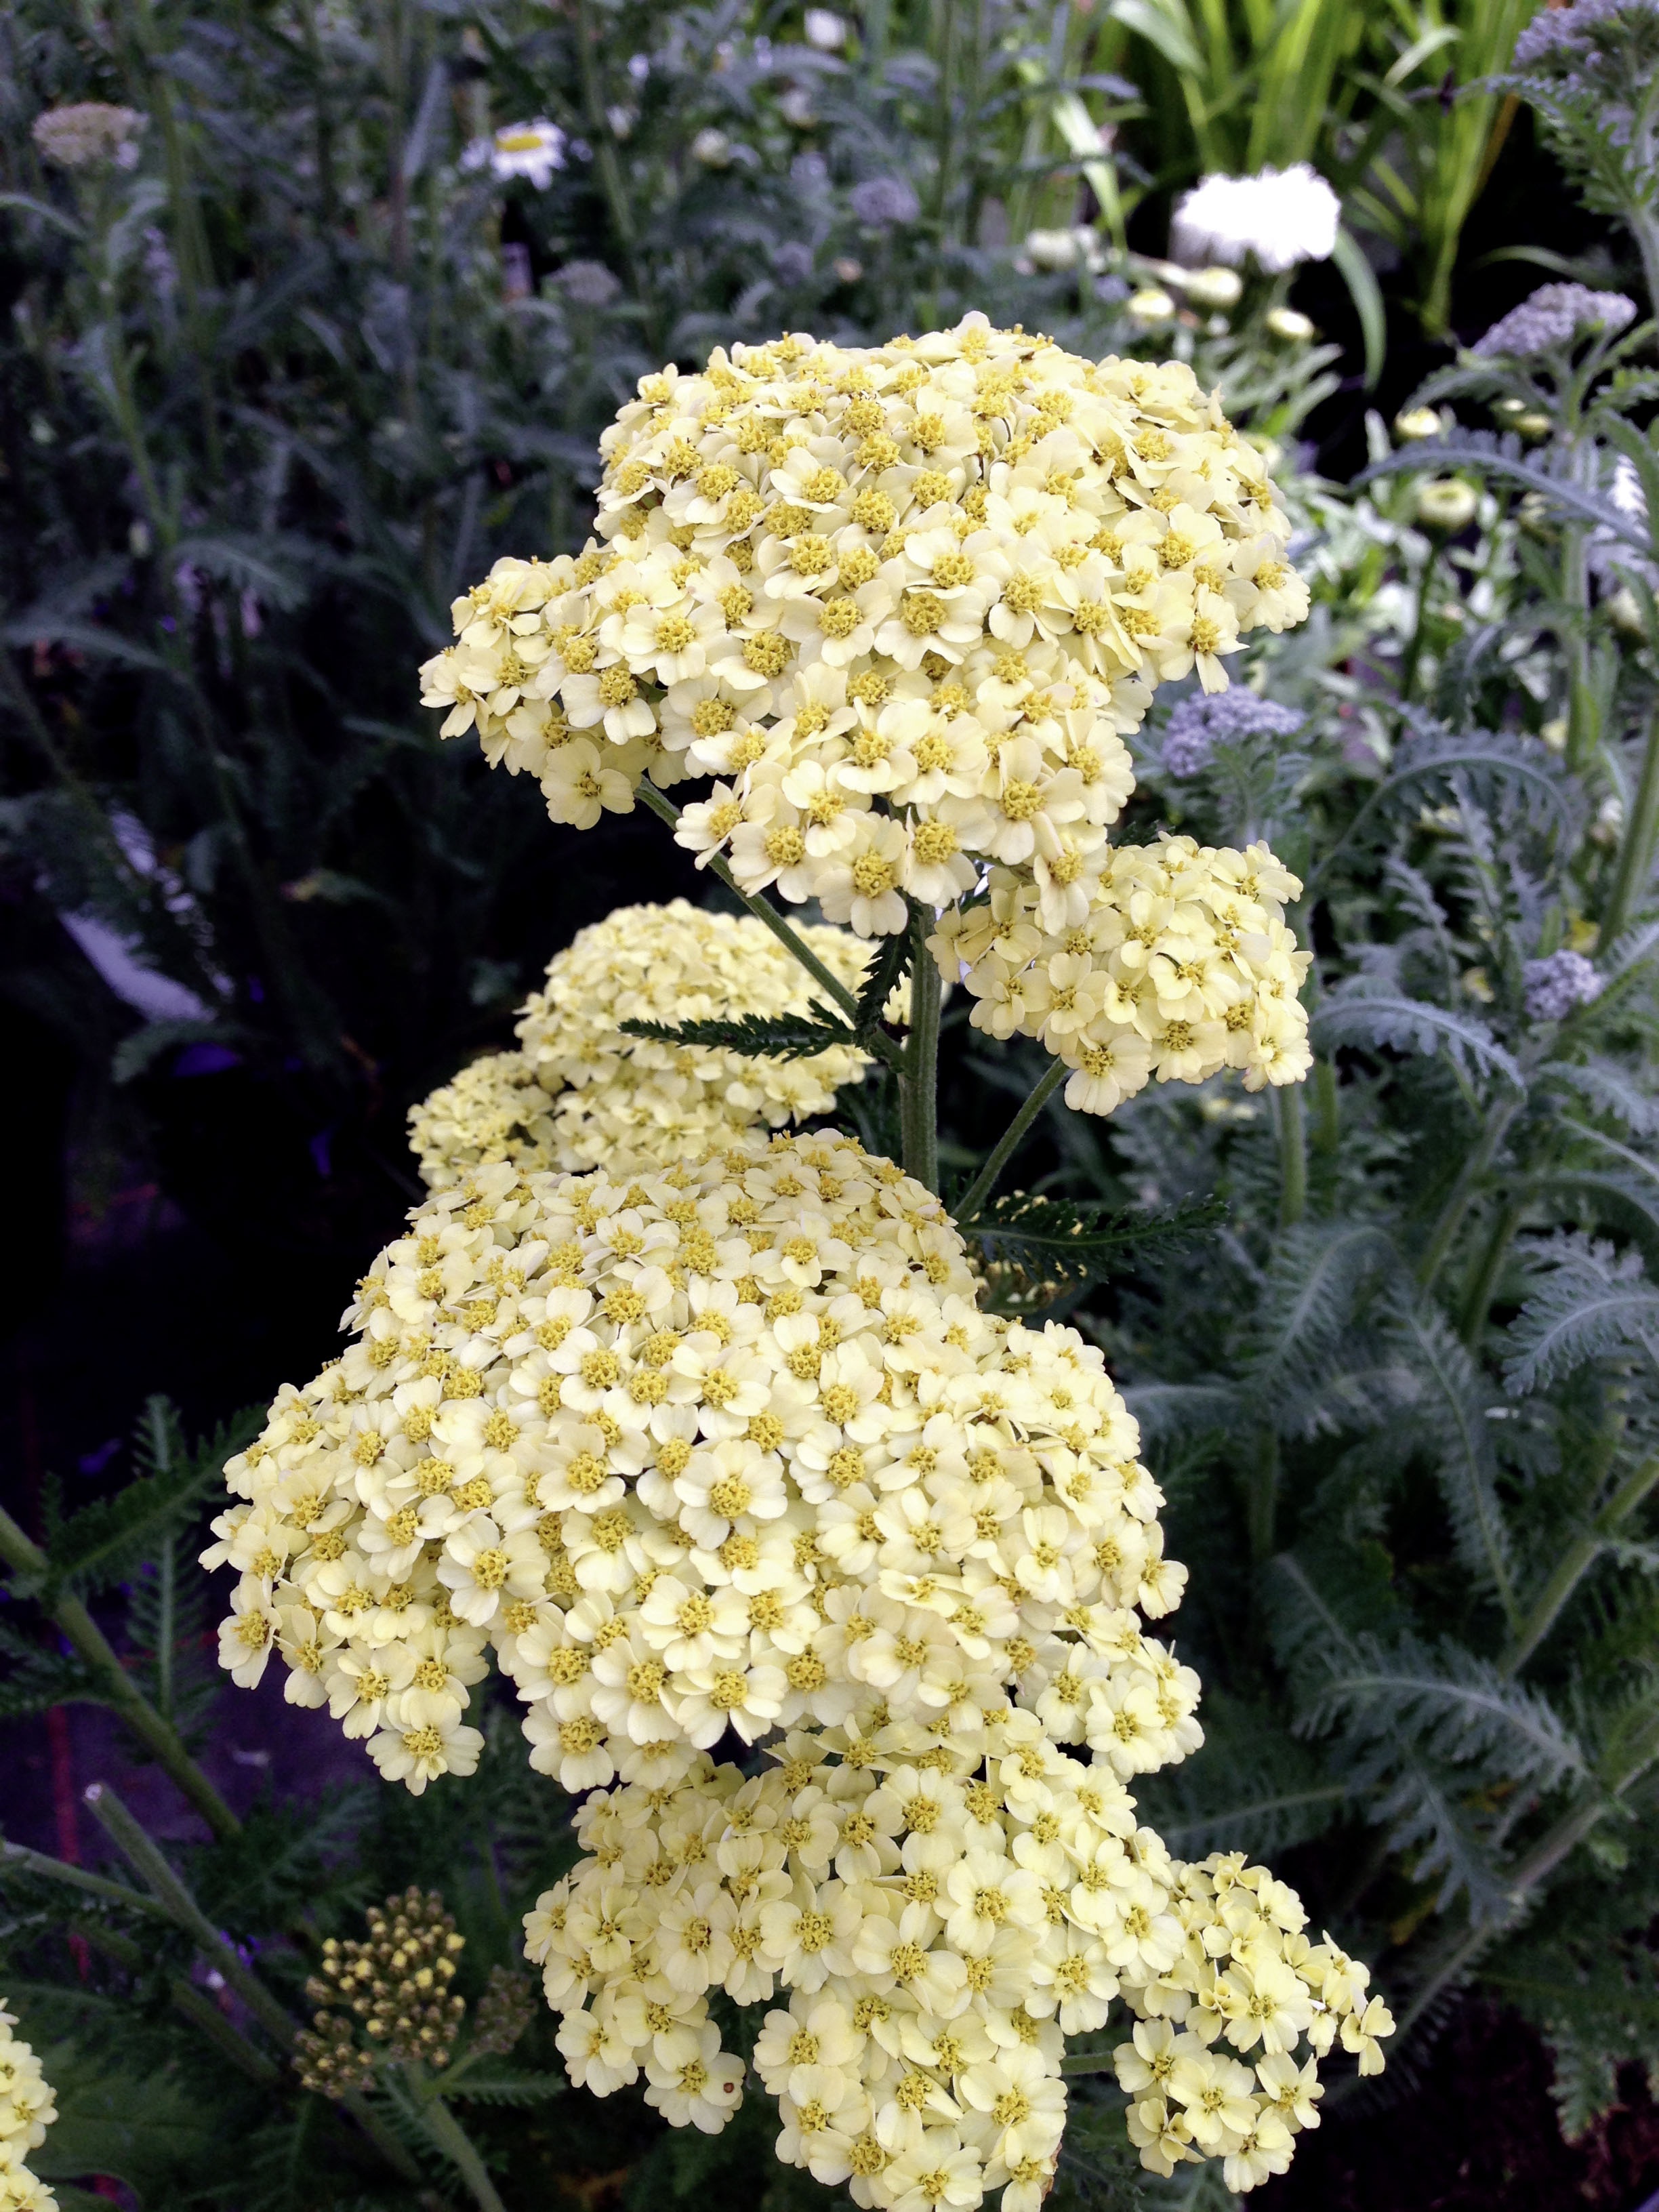
blossom, plant, flower, bloom, botany, yellow, flora, hydrangea, pointed flower, shrub, yarrow, composites, flowering plant, grassland plants, daisy family, hydrangeaceae, achillea millefolium, land plant